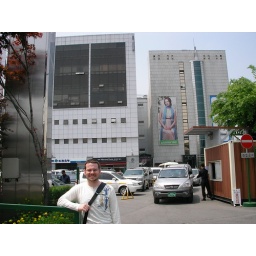
Outside the huge clothing market in Seoul